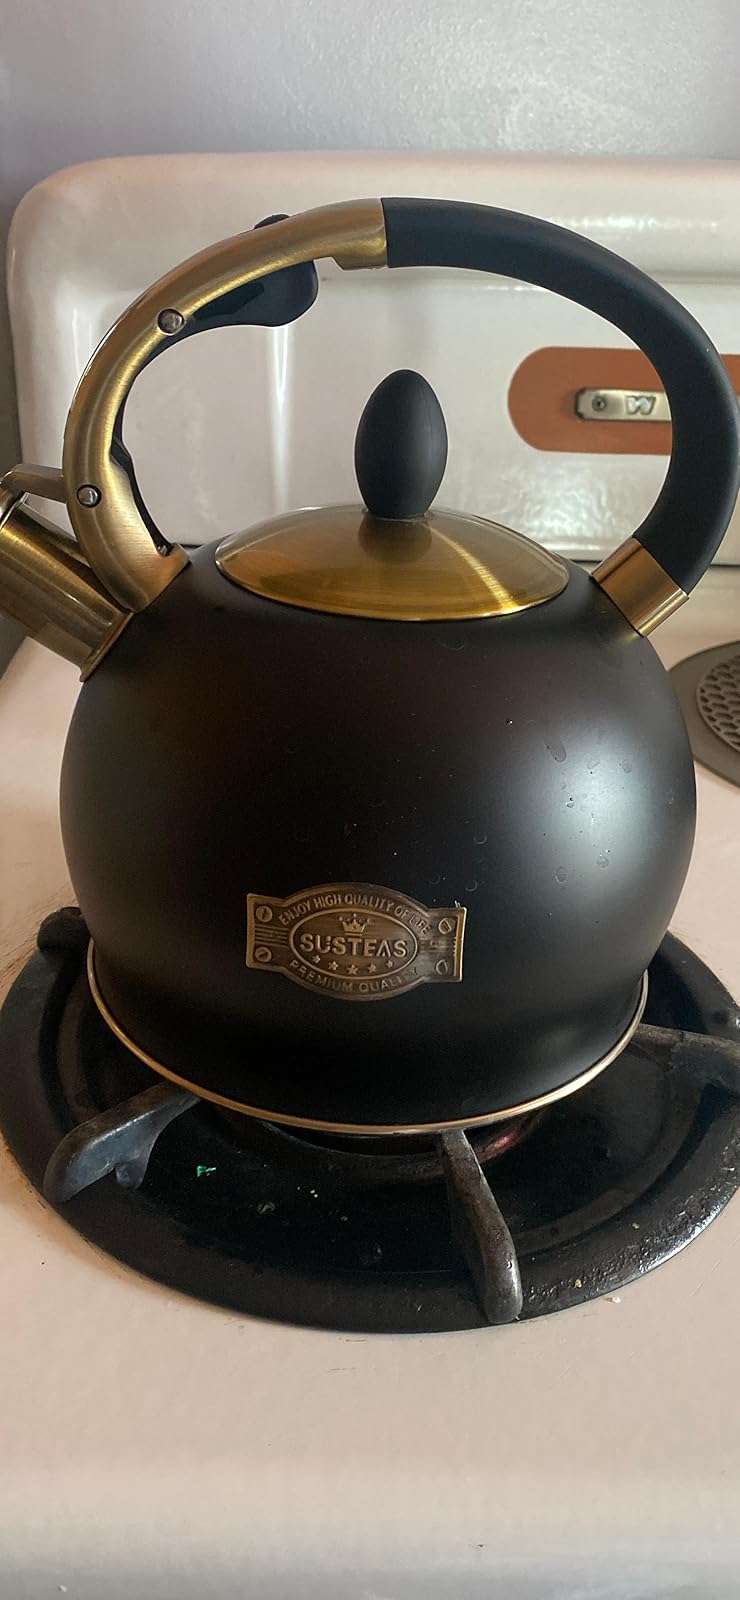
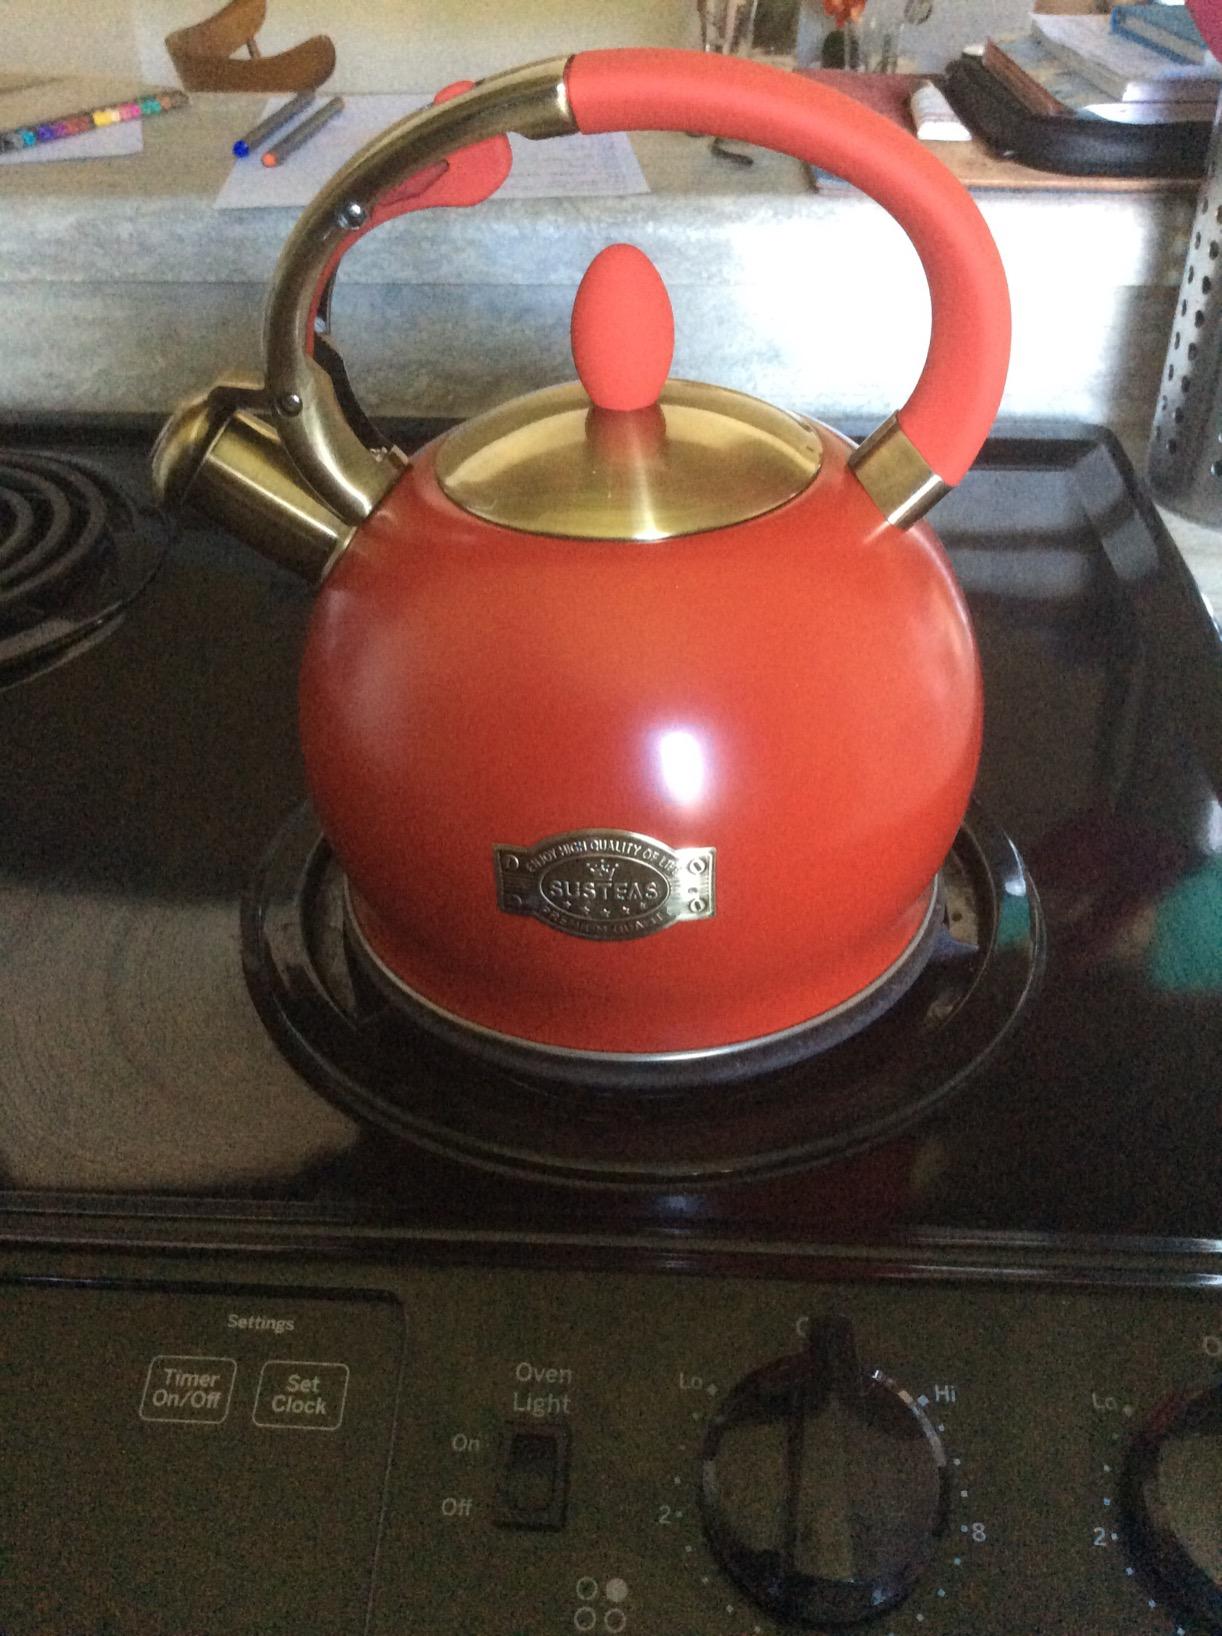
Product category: items_kettle
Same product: no